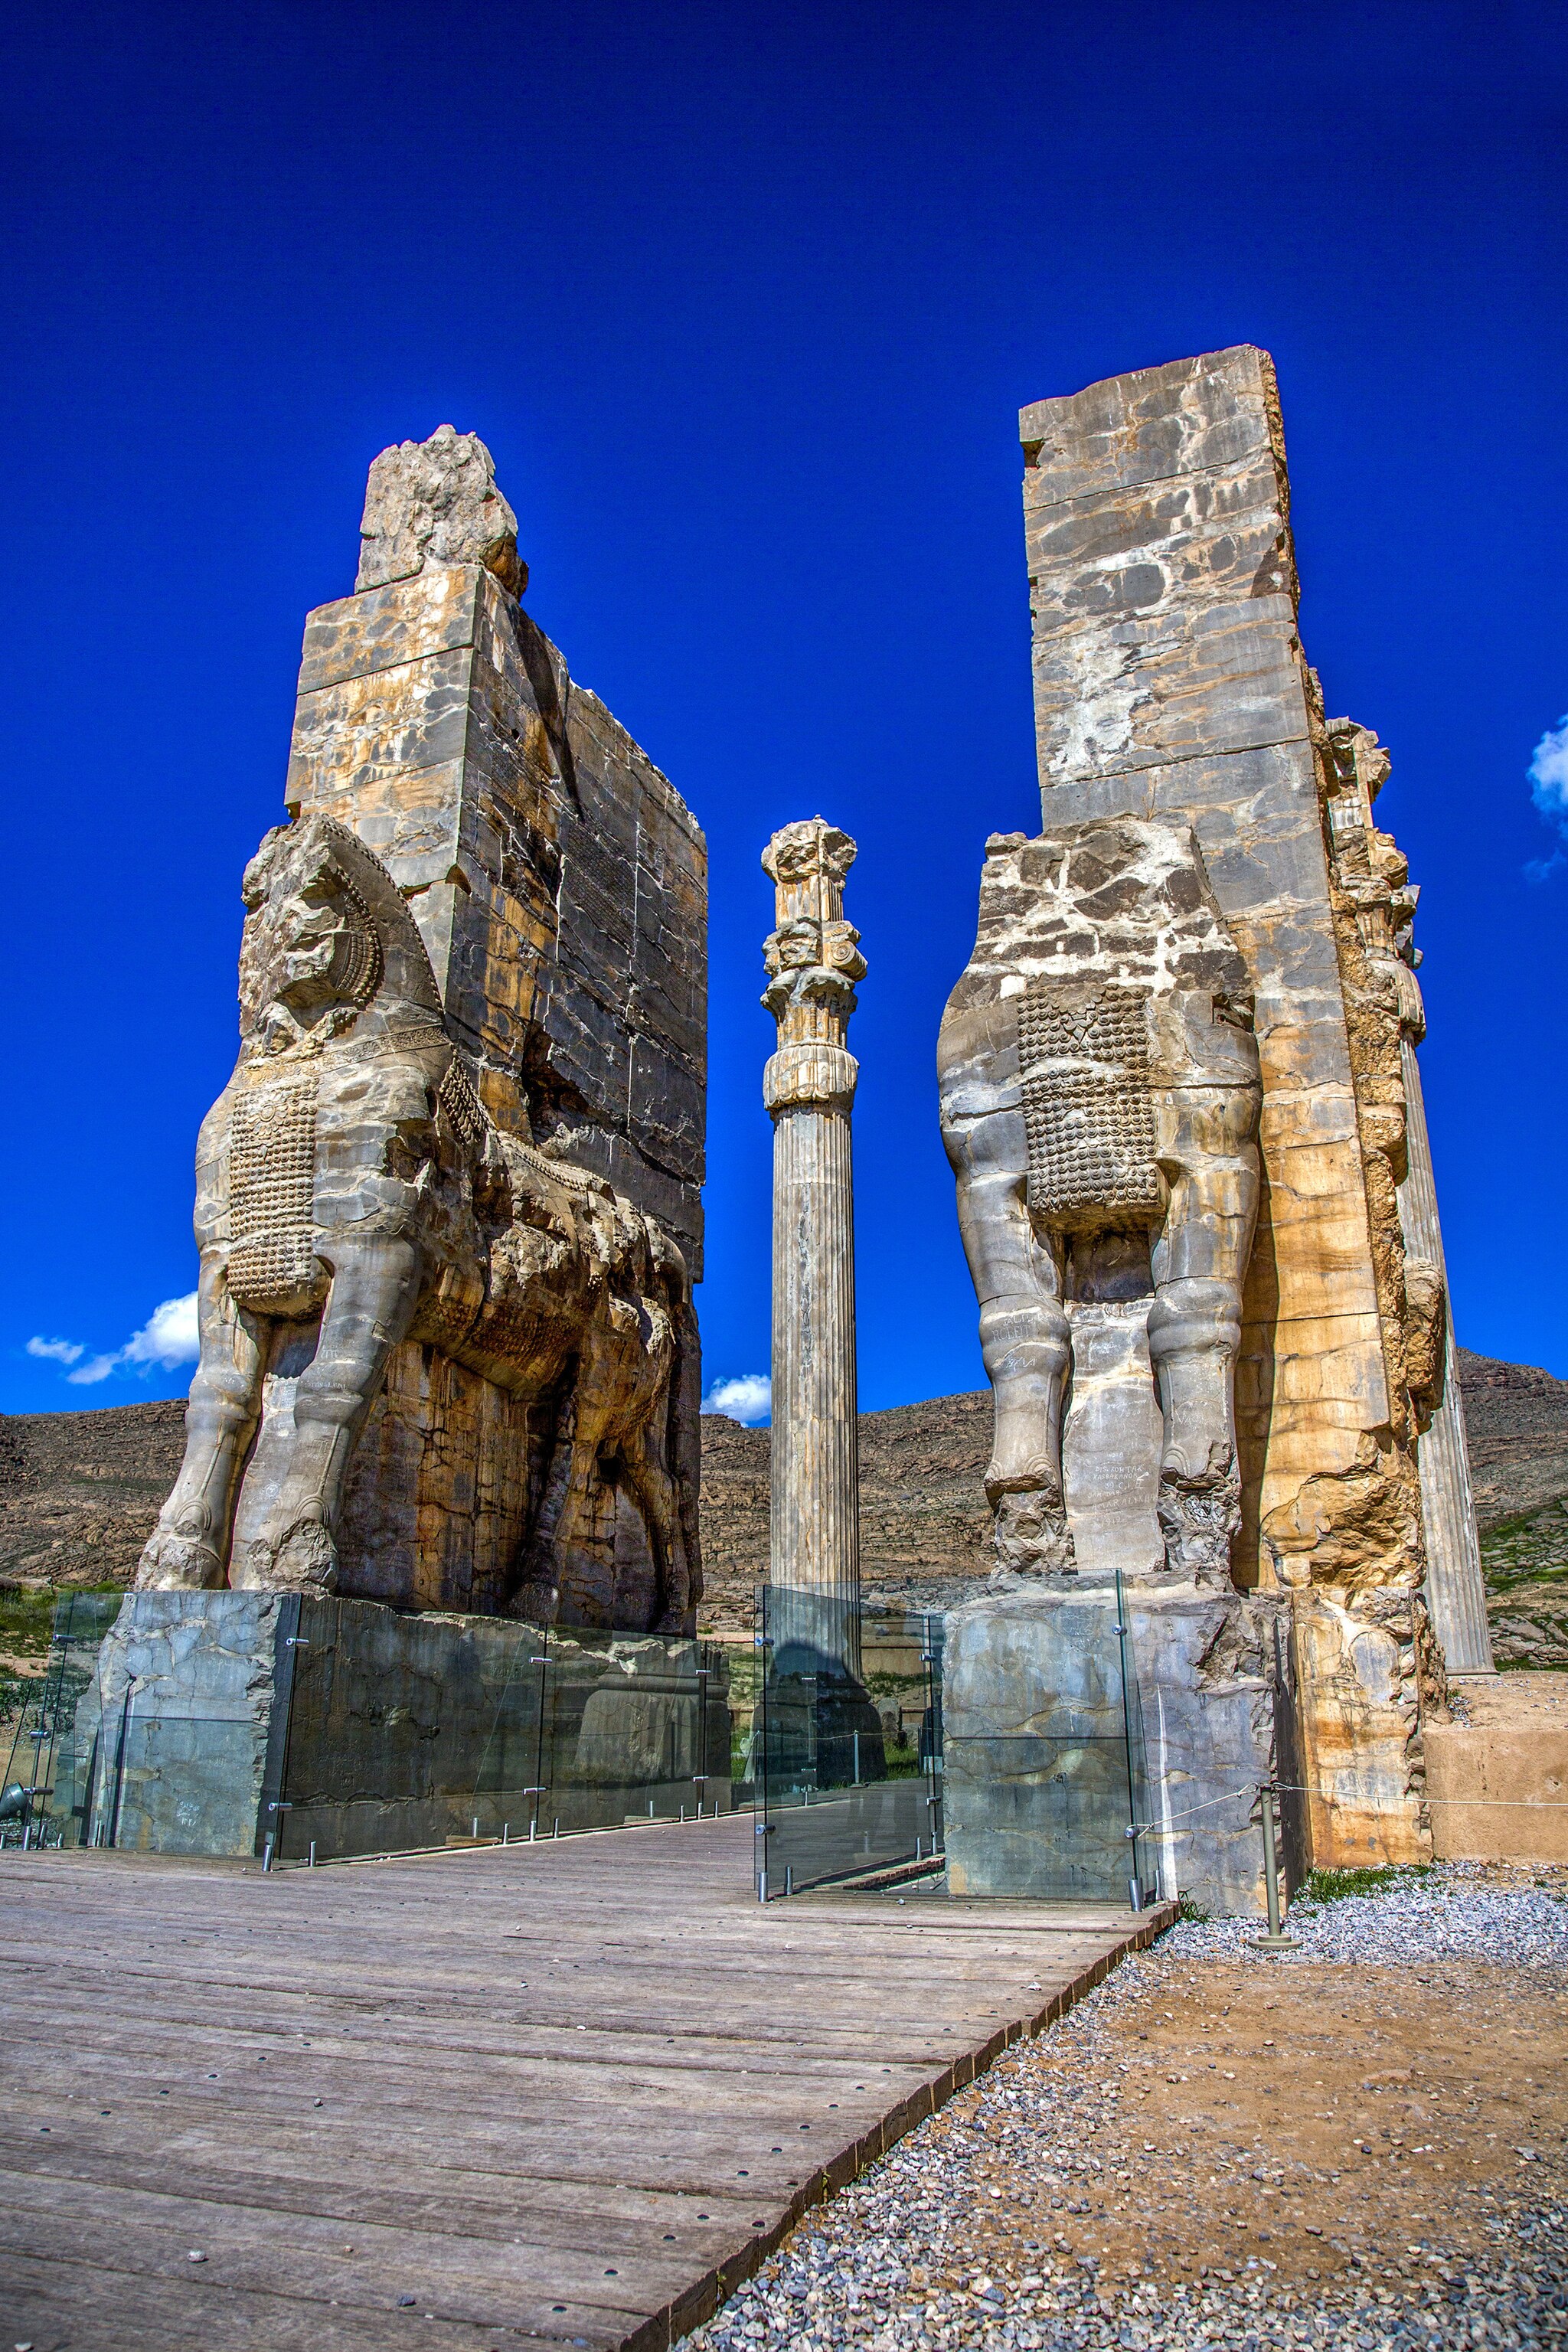
Title: Persepolis 1. Iran
Date: 2019-04-08 15:39:30
Categories: Gate of All Nations, Self-published work, Cultural heritage monuments in Iran with known IDs, Uploaded via Campaign:wlm-ir, Images from Wiki Loves Monuments in Marvdasht, 2019 in Persepolis, Iran photographs taken on 2019-04-08, Images from Wiki Loves Monuments 2020, Images from Wiki Loves Monuments 2020 in Iran